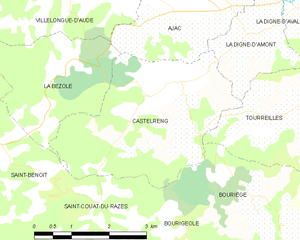
Carte des communes françaises: Castelreng